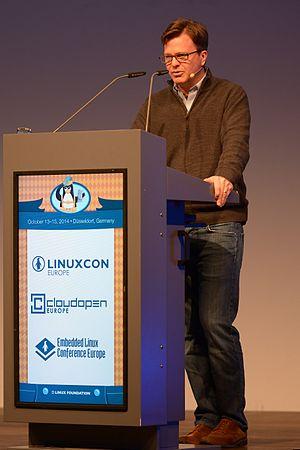
La Fondation Linux est un consortium à but non lucratif fondé le 21 janvier 2007, il résulte de la fusion entre l'Open Source Development Labs et le Free Standards Group.